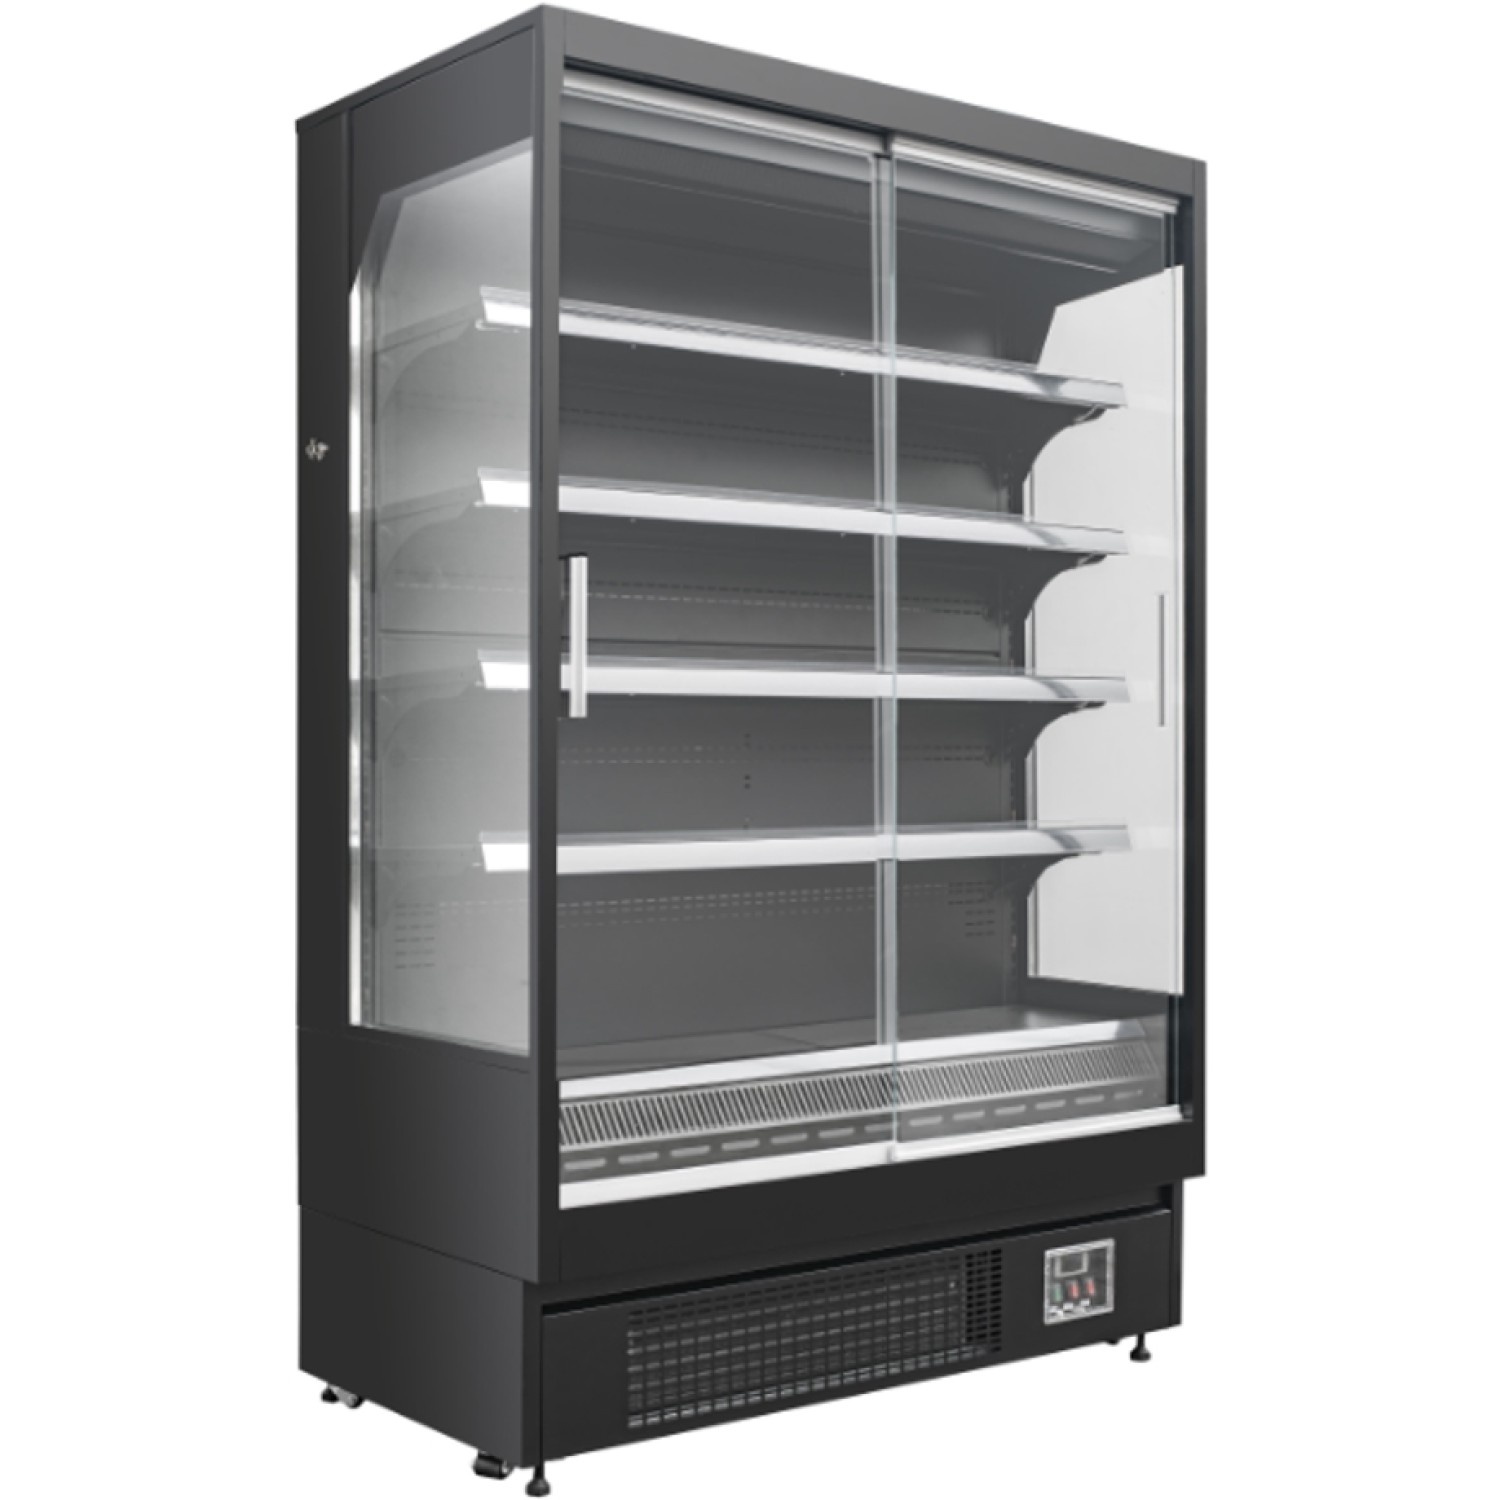
Wall Cabinet Multi Deck Refrigerator With Full Glass Door Black 1524x700x2000mm | Bluel208
Brand: UK CATERING
This high-capacity ventilated multi-deck display refrigerator is designed for supermarkets, grocery stores, and retail spaces, providing efficient cooling, a large storage volume, and an expanded display area. With automatic defrost, LED shelf lighting, and adjustable shelving, it ensures optimal product presentation, energy efficiency, and long-term reliability. Key Features & Specifications: Spacious & Efficient Storage: 516L effective volume with a 2.62m² display area for enhanced product visibility. Wide Temperature Range: Maintains H1 (-1°C to 10°C) to preserve the freshness of chilled goods. Advanced Cooling System: Ventilated cooling for even temperature distribution. Dual SECOP compressors for optimal refrigeration performance. R290 refrigerant for eco-friendly and energy-efficient operation. Copper-aluminium fin evaporator & condenser for superior cooling efficiency. Automatic Defrost & Drainage: Automatic defrost system for minimal maintenance. Automatic evaporation of drain water for convenience. Durable & Hygienic Construction: Coated steel interior & exterior for durability and easy cleaning. 40mm cabinet wall thickness for enhanced insulation. Enhanced Display & Accessibility: 4 adjustable steel plate shelves with 0°/9°/18° tilt options. LED shelf lighting for improved product presentation. Night curtain included to reduce energy consumption when not in use. Reliable & User-Friendly Features: Digital thermostat for precise temperature control. Adjustable feet for stability on uneven surfaces. YONGRONG evaporator and condenser fans for optimal airflow and cooling performance. Dimensions & Loadability: Unit Dimensions (WxDxH): 1524 × 700 × 2000 mm Packing Dimensions (WxDxH): 1650 × 790 × 2180 mm Perfect for supermarkets, convenience stores, and retail chains, this ventilated multi-deck display refrigerator provides maximum product exposure, high energy efficiency, and reliable cooling, making it an essential solution for professional retail environments. Please see under ' Specification ' for detailed information.
Category: Business & Industrial > Retail > Retail Display Cases